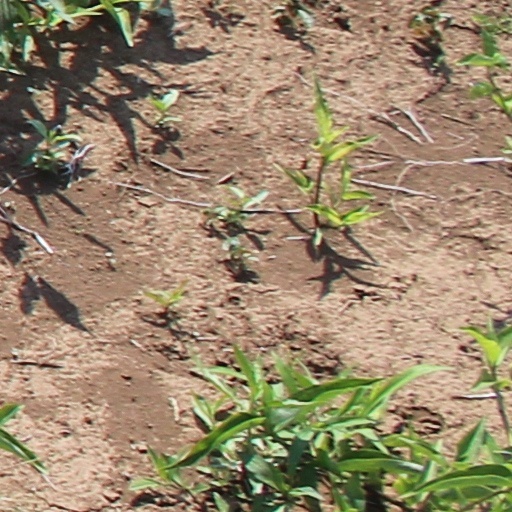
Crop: wheat